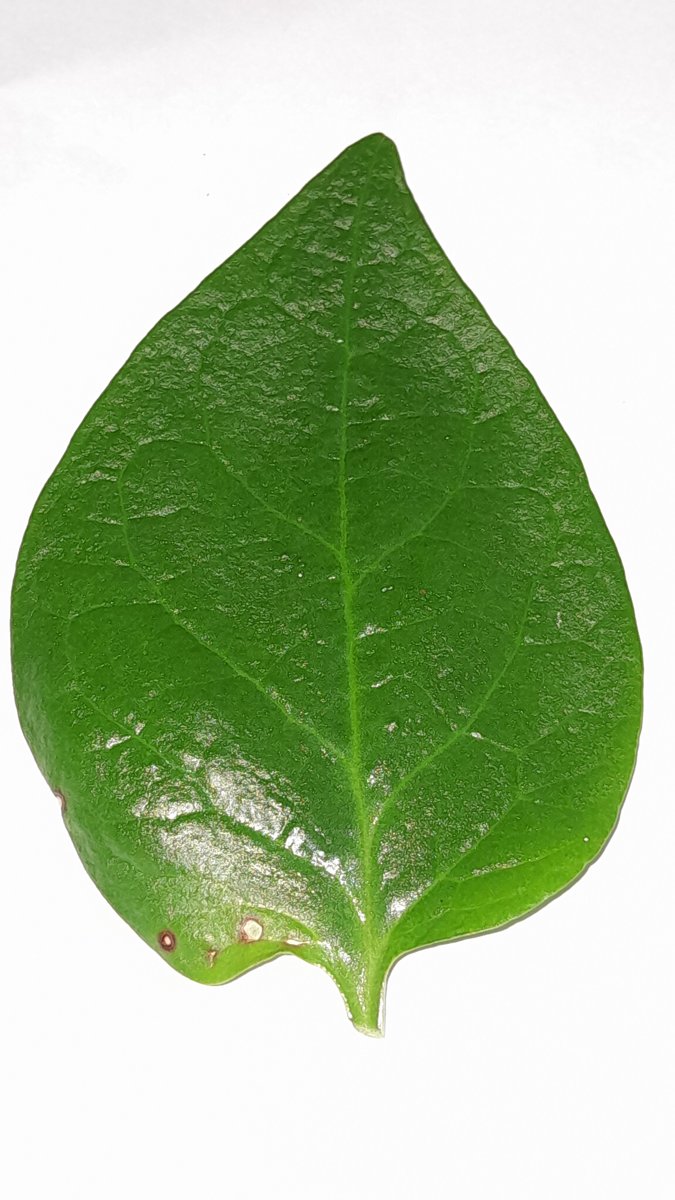
Label: Healthy-Leaf